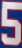
Number: 5